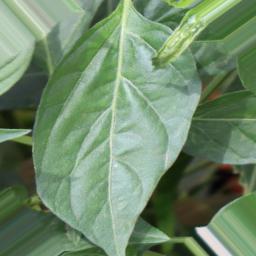
Label: healthy